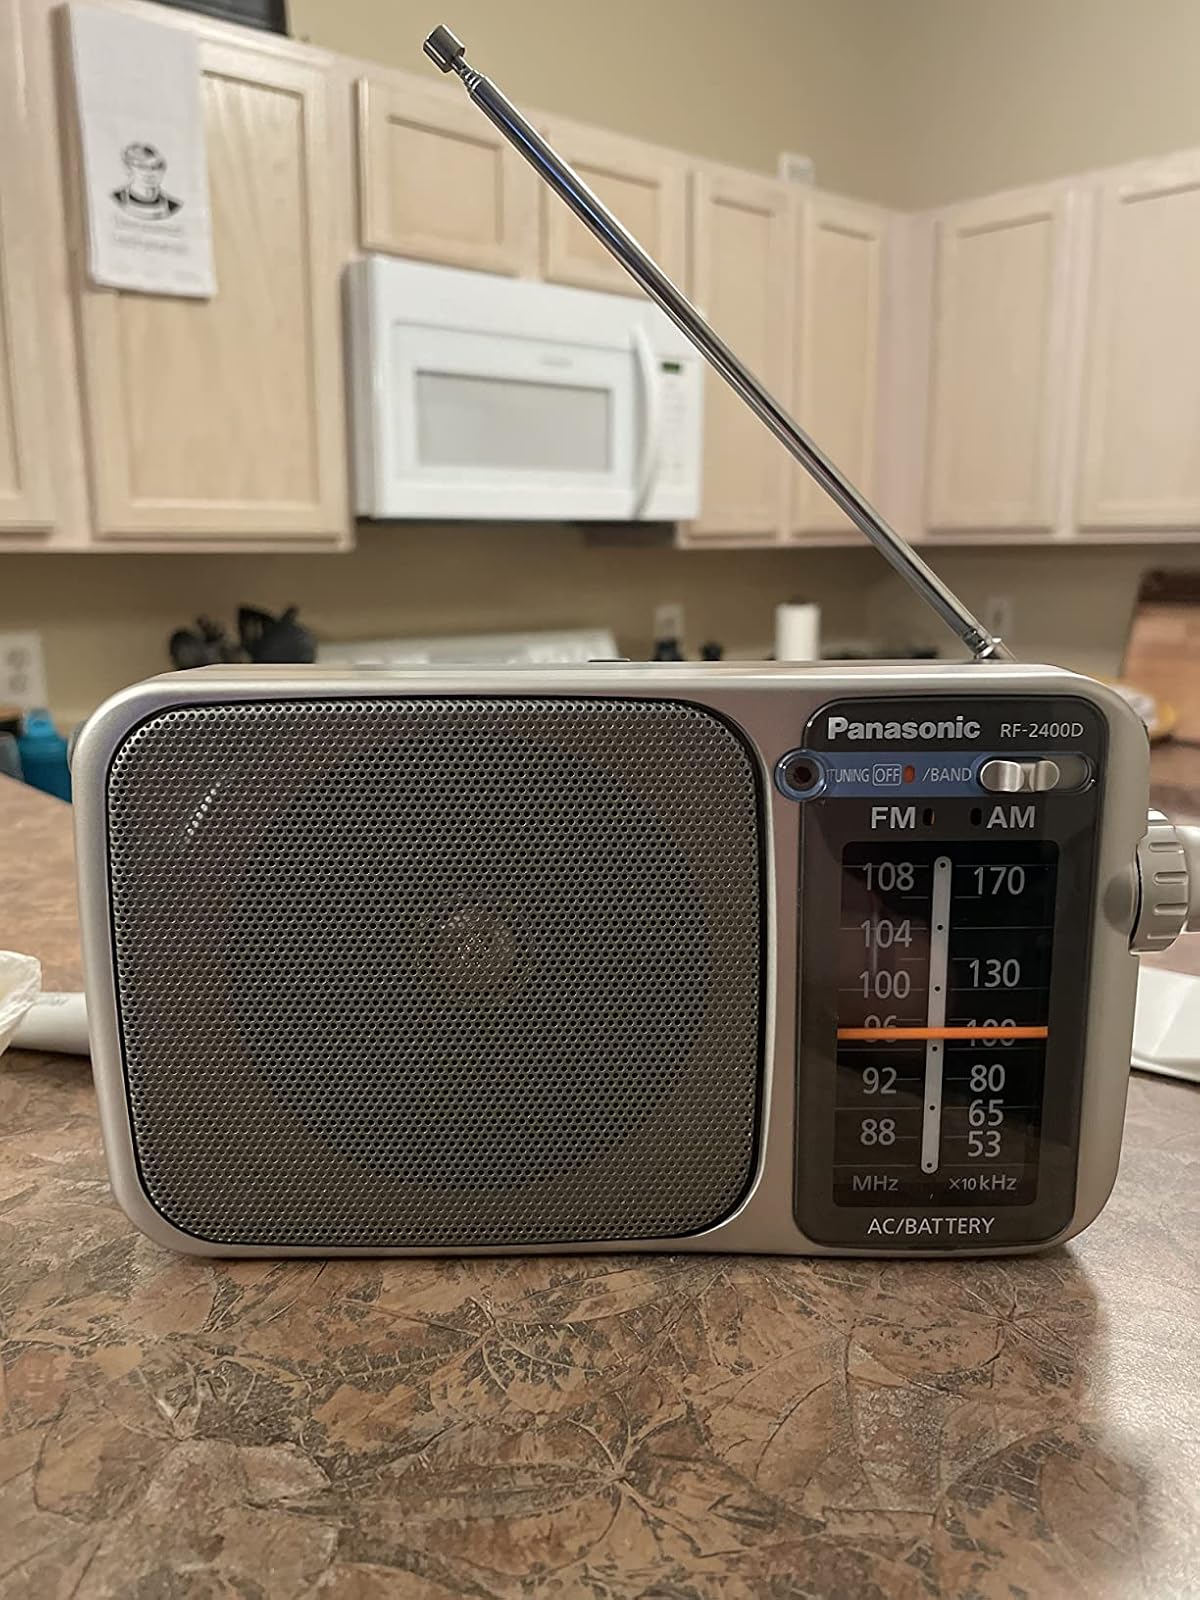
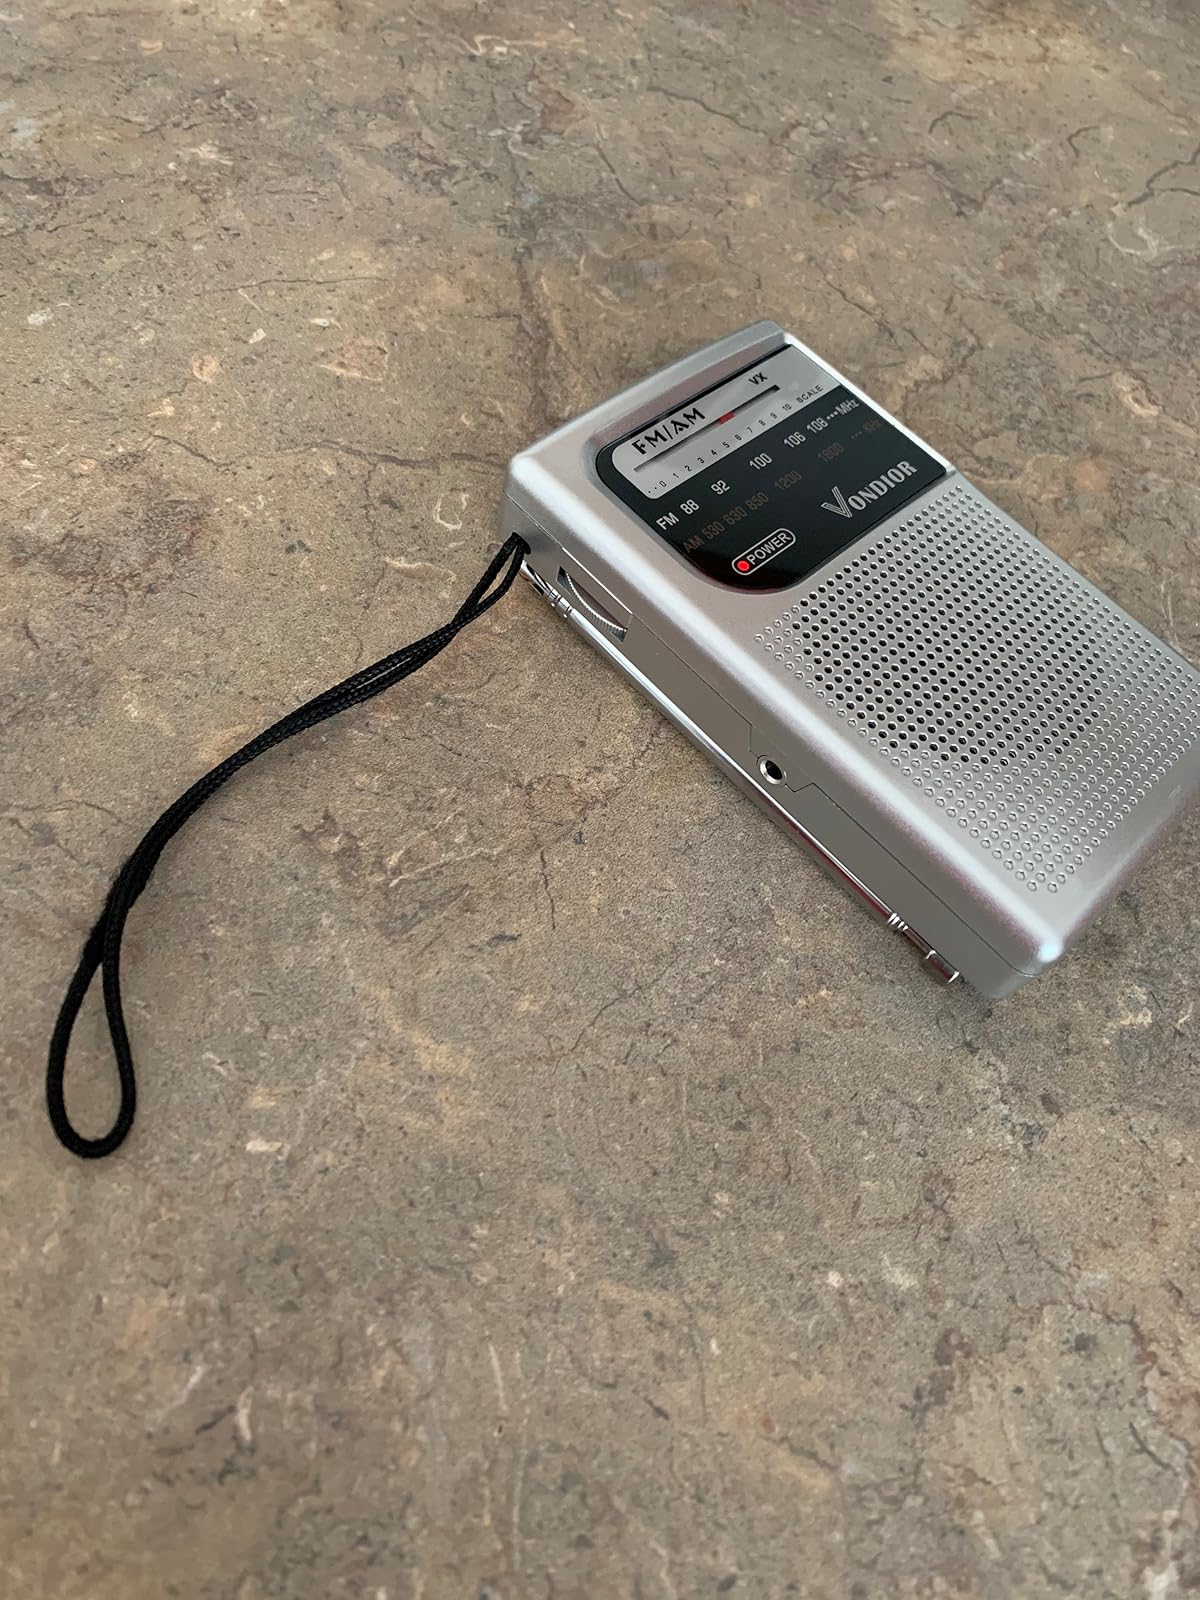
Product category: radio
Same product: no